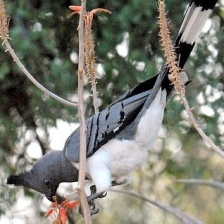
Species: GO AWAY BIRD
Scientific name: CORYTHAIXOIDES CONCOLOR